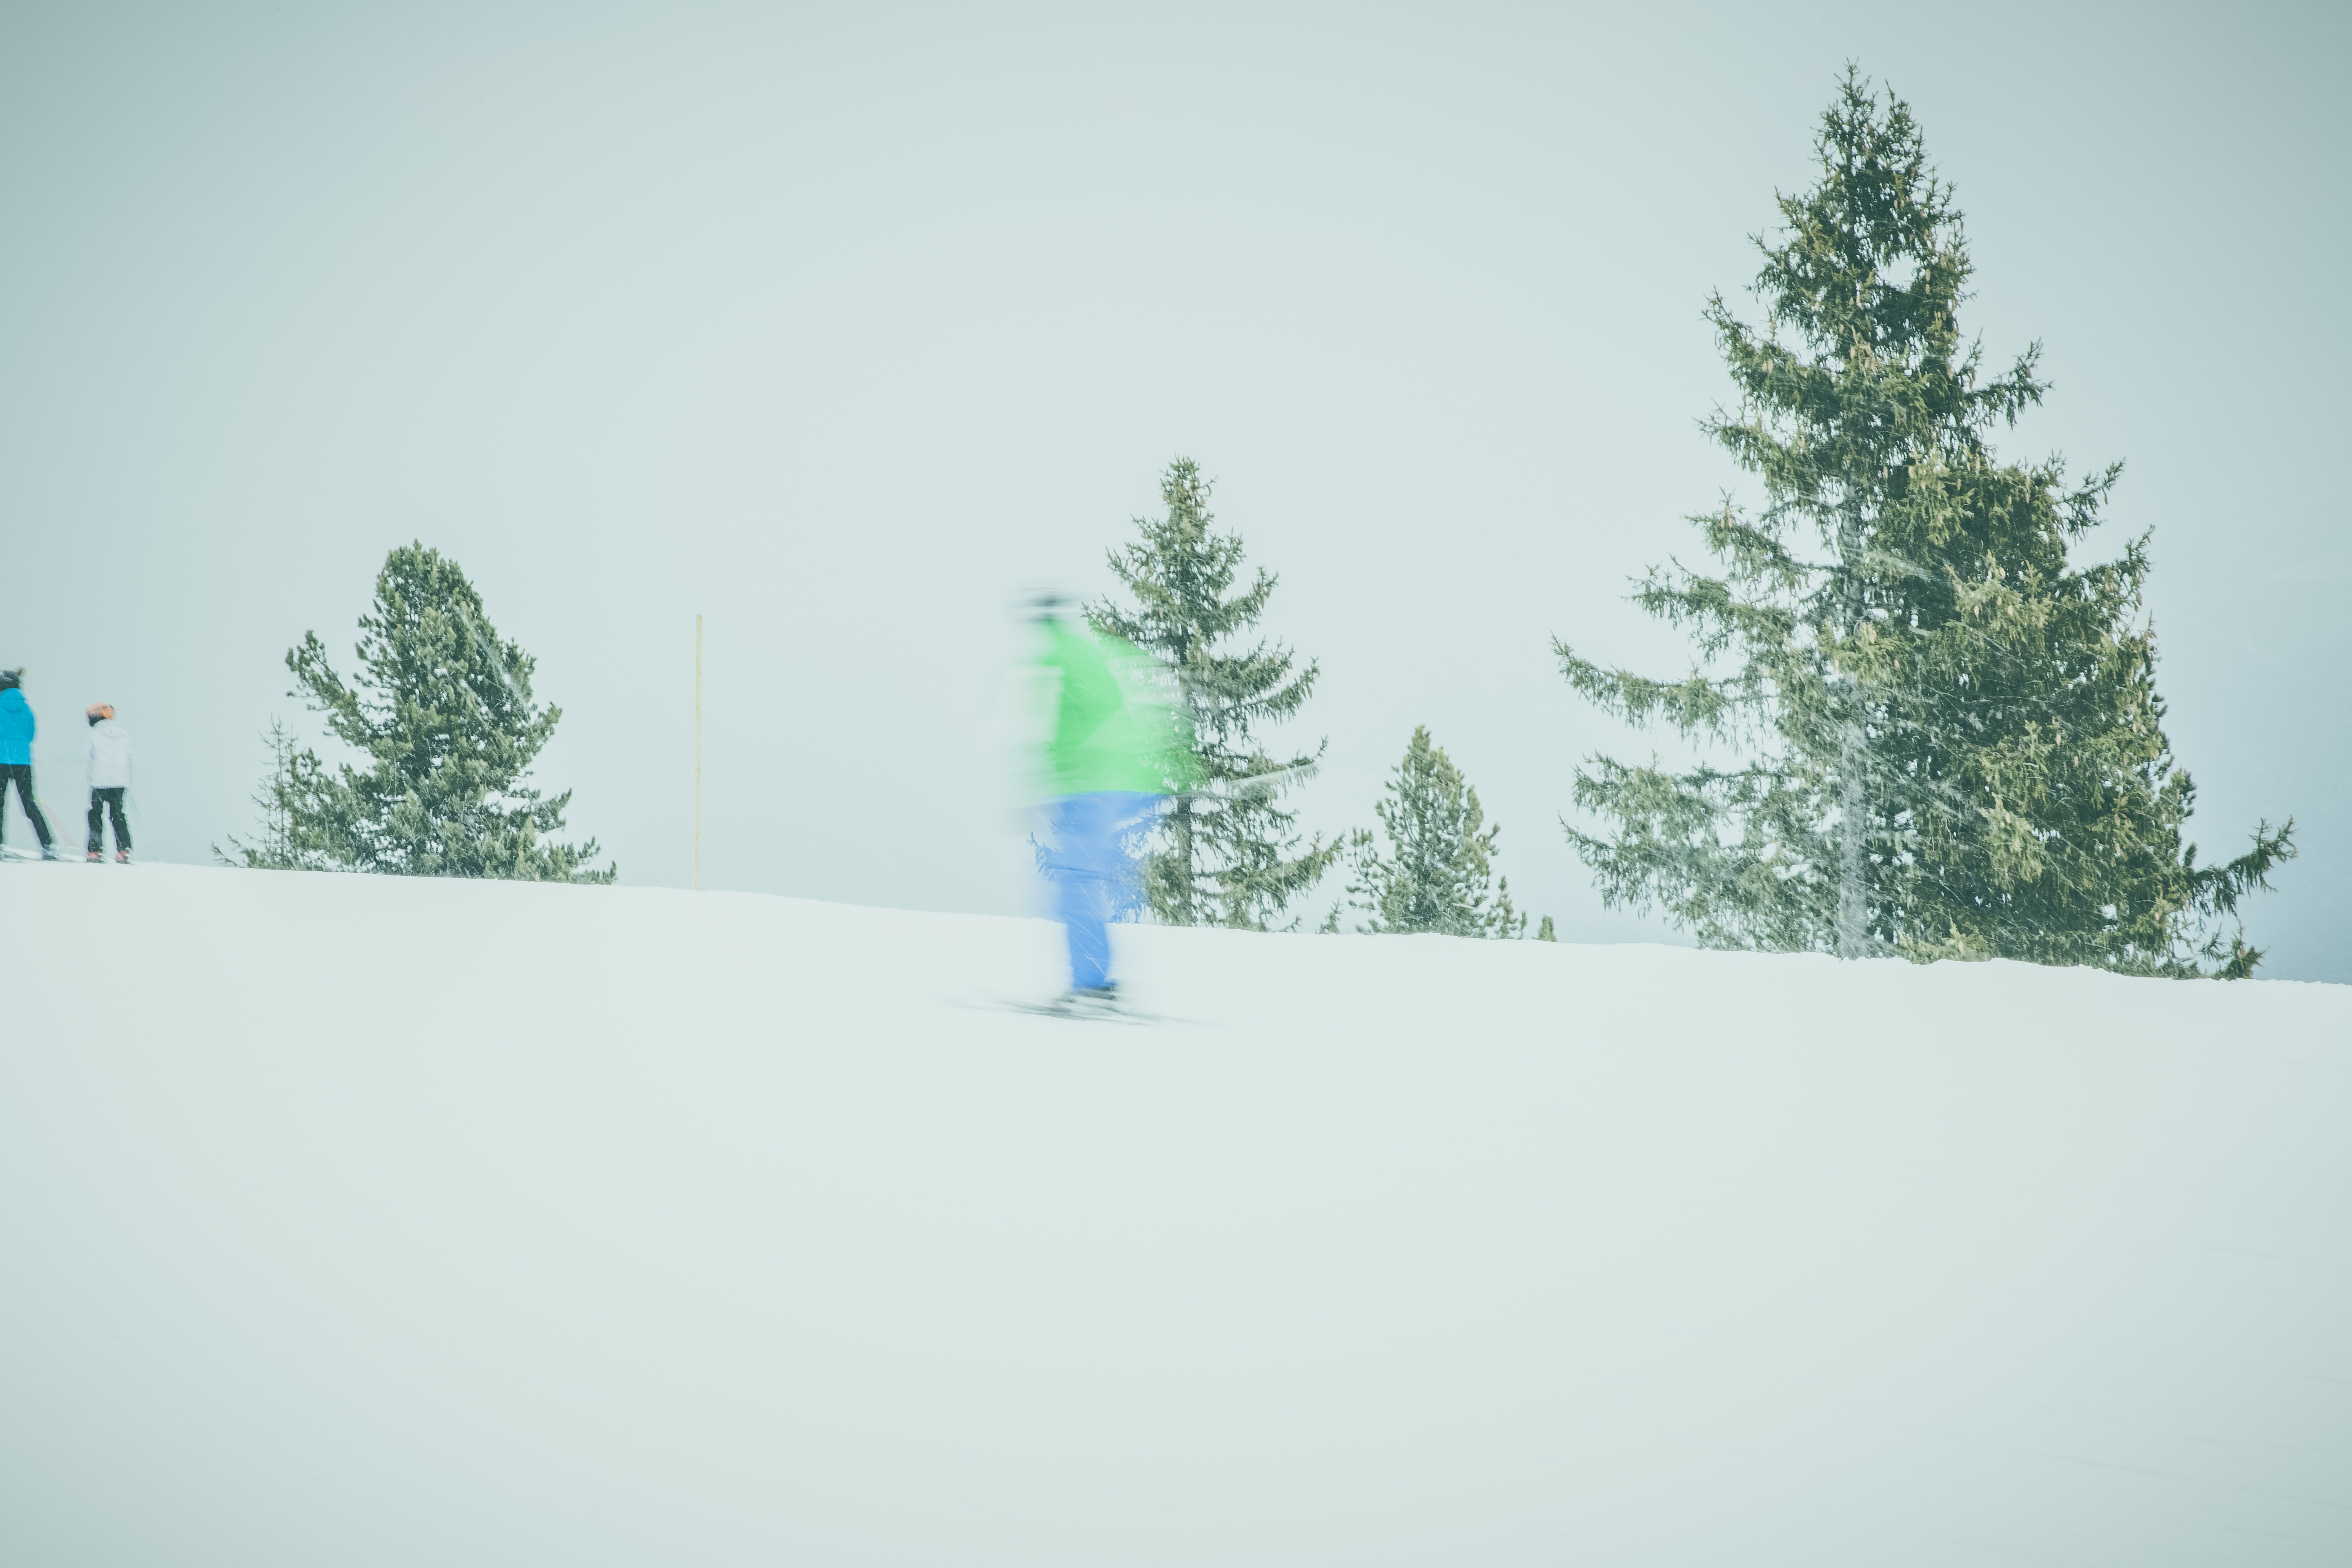
tree, snow, cold, winter, sky, sport, adventure, green, weather, snowboard, skiing, season, trees, outdoors, freezing